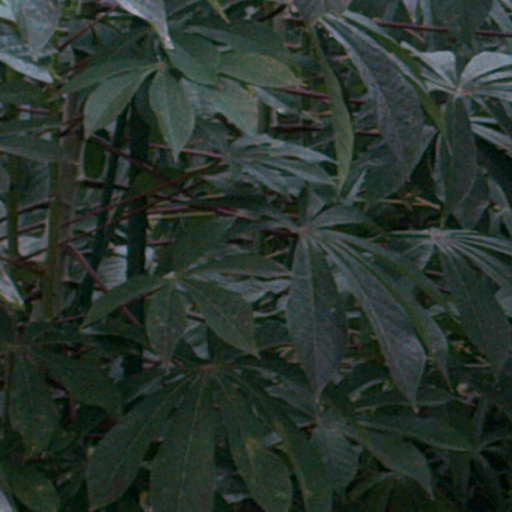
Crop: cassava